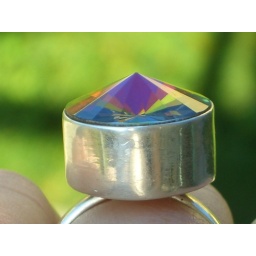
In this shot you can see reflected in the ring a person sitting down in the breezeway behind me.